Death in Berruecos

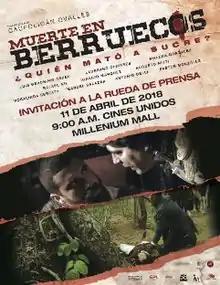

Death in Berruecos (Spanish: "Muerte en Berruecos") is a 2018 Venezuelan police drama film created and directed by Caupolicán Ovalles. It is a Venezuelan co-production with Panama through the Ibermedia Program, the Centro Nacional Autónomo de Cinematografía, the Villa del Cine Foundation and SOMOS Films. It was filmed in different locations in countries such as Venezuela, Panama and Ecuador. The film is based on the murder of General Antonio José de Sucre, and revolves around the investigation of Captain Alejandro Godoy (Luis Gerónimo Abreu), who ten years after the murder of General Antonio José de Sucre, reopens the process of his death and finds that part of the previous file that has been destroyed. The film premiered in Venezuelan cinemas on 13 April 2018.